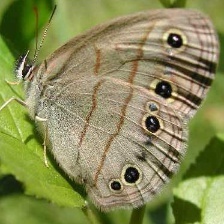
Species: WOOD SATYR
Butterfly family (ImageNet category): ringlet